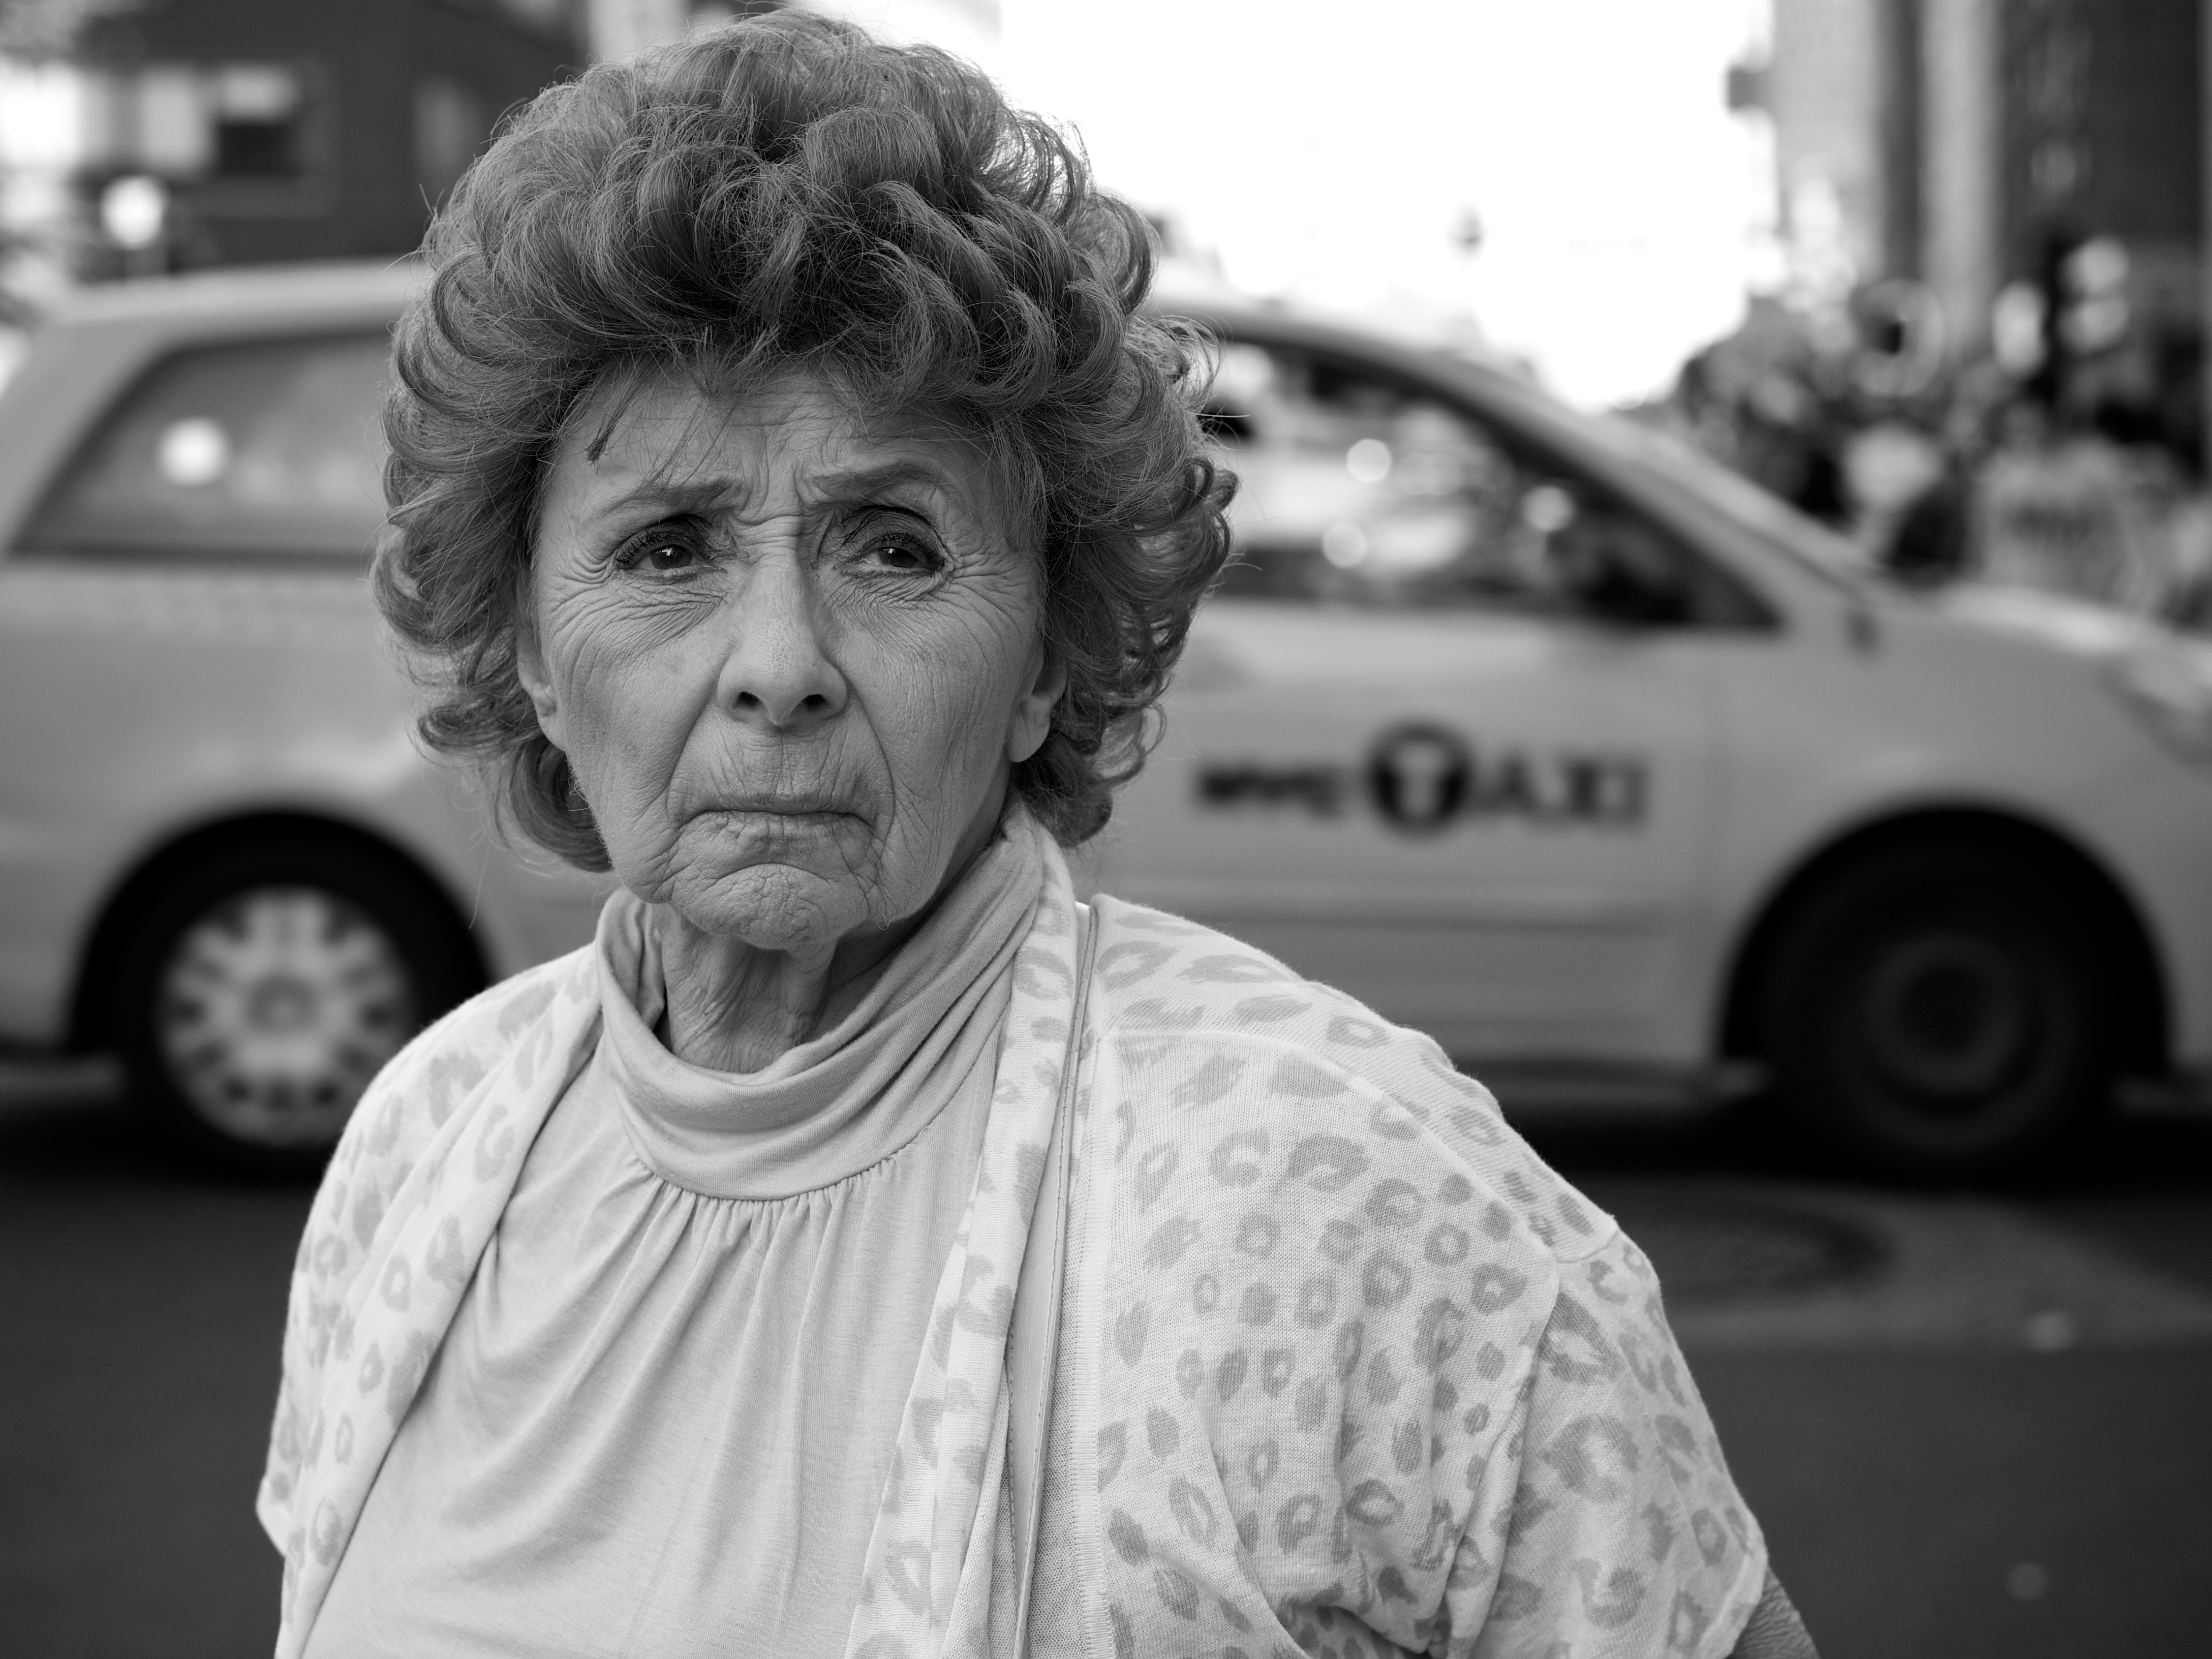
man, person, black and white, people, white, street, photography, ebook, male, portrait, vehicle, training, black, monochrome, streetphotography, flickr, thomas, video, olympus, omd, fuji, leica, monochrom, leuthard, hcb, thomasleuthard, streettogs, monochrome photography